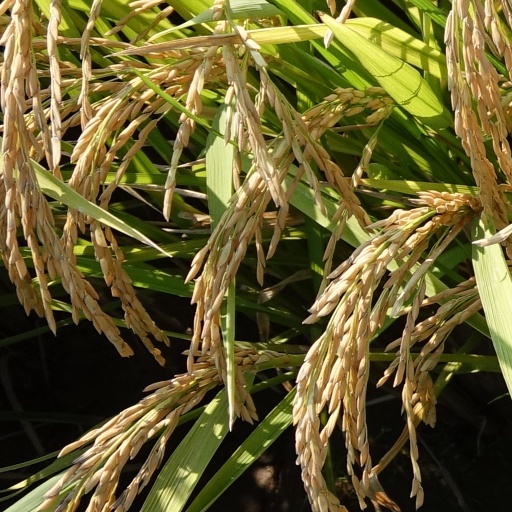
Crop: rice